Tauranga

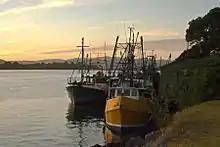
Tauranga harbour

Tauranga is located around a large harbour that extends along the western Bay of Plenty, and is protected by Matakana Island and the extinct volcano of Mauao (Mount Maunganui). Ngamuwahine River is located 19 kilometres southwest of Tauranga.